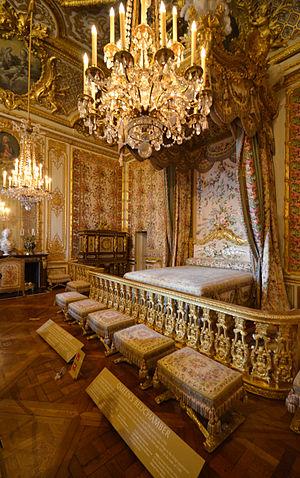
La chambre de la Reine du Château de Versailles
La Chambre de la Reine est une salle du Grand appartement de la Reine dans le château de Versailles, château français situé dans les Yvelines, en Île-de-France.